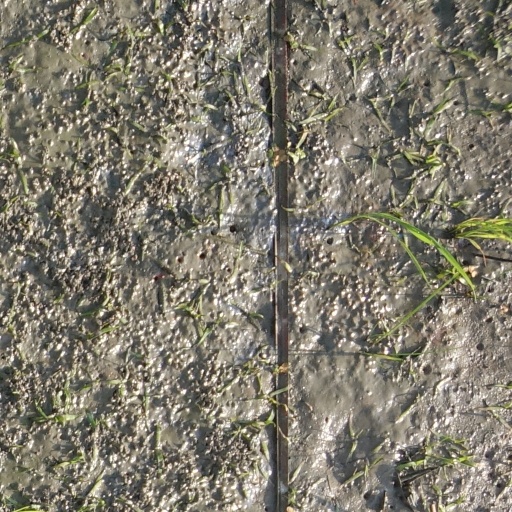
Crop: rice